Roseboom Historic District

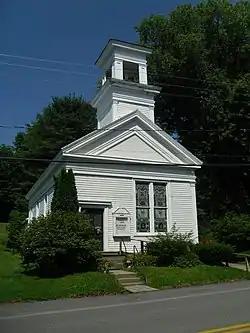
Methodist Church, August 2010

Roseboom Historic District is a national historic district located at Roseboom in Otsego County, New York. It encompasses 73 contributing buildings and two contributing structures. The district includes two churches, a cemetery associated with the former Baptist church, a general store, two early 20th century industrial buildings, a schoolhouse (now used as a dwelling), a grange hall (now disused), and dwellings with associated agricultural, industrial, and commercial outbuildings. The bulk of these properties were developed between 1840 and 1900.